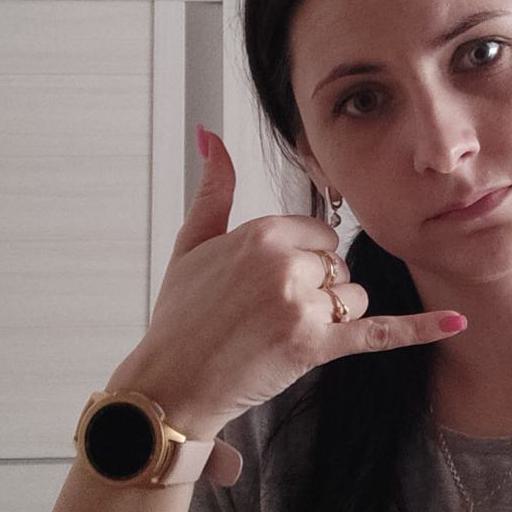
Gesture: call